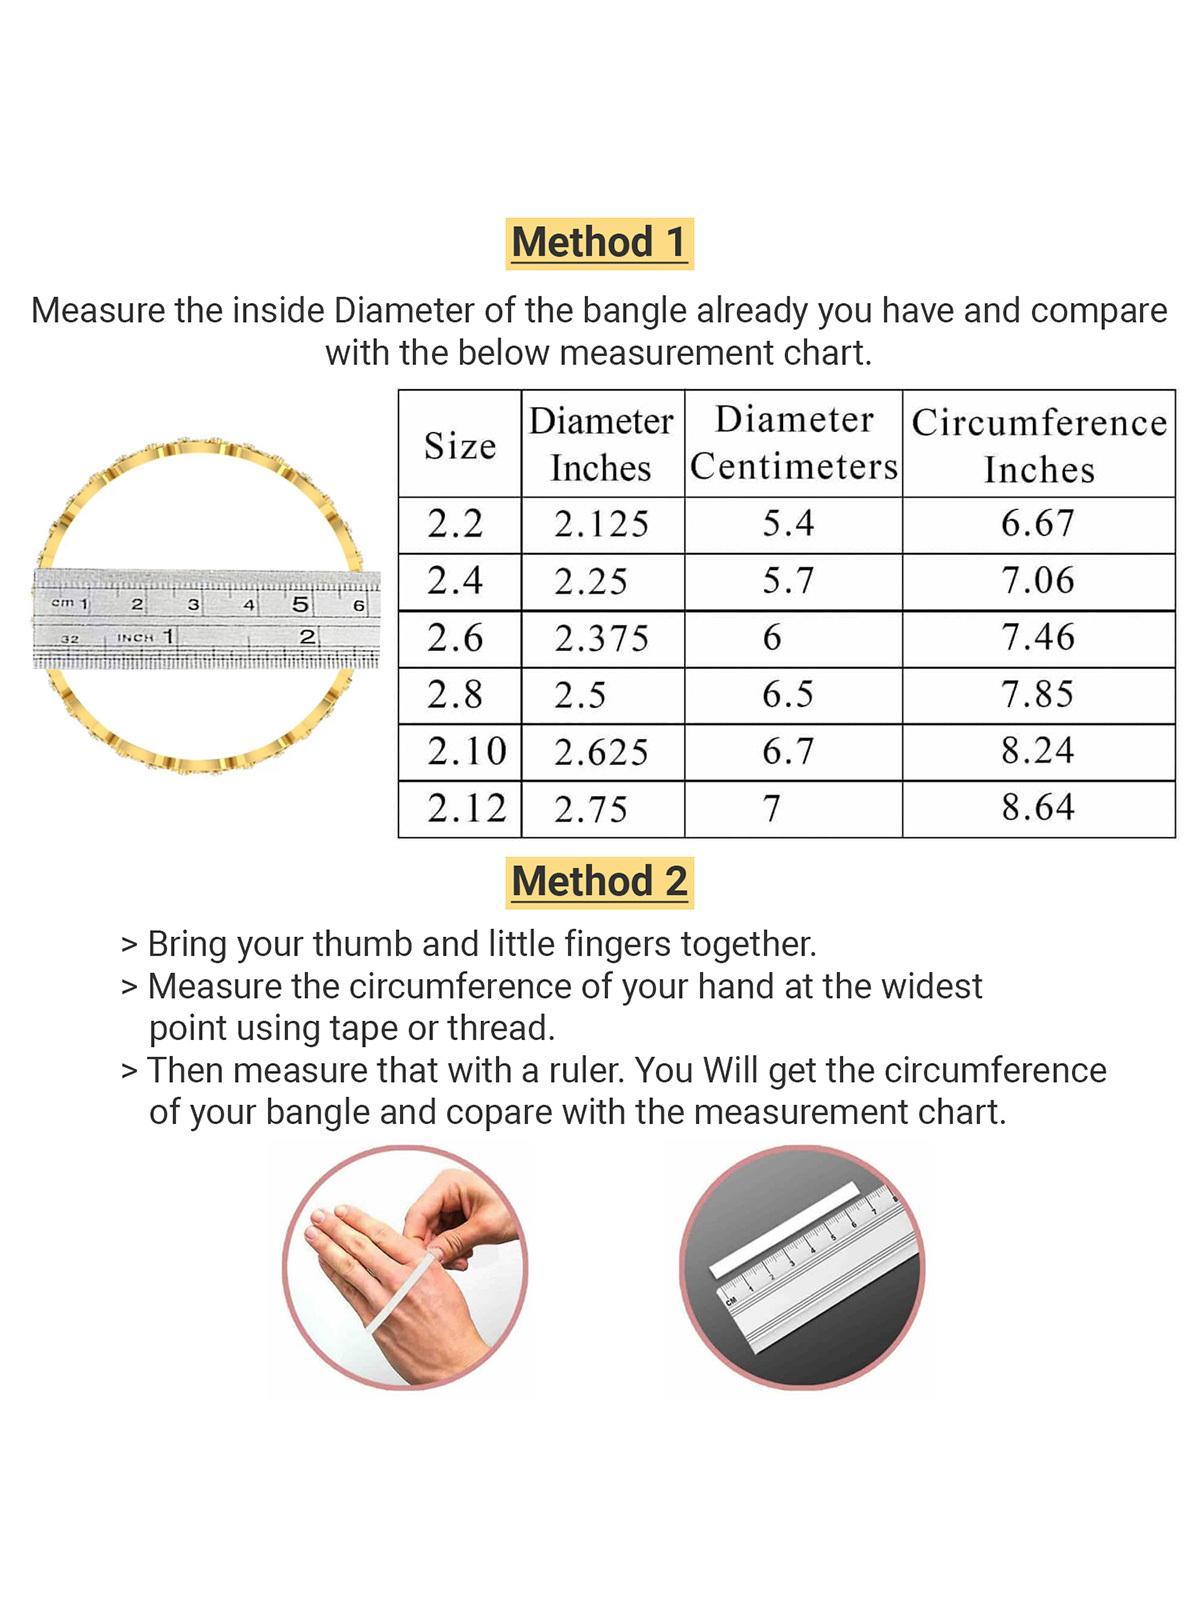
Sukkhi Indian Bridal Stylish Gold Plated Red And Green Bracelet Bangle Set Jewellery for Women & Girls | Set of 6 Latest Design | Birthday Anniversary Gift for Women|B105889_2.8
Type: Bracelets & Bangles
Brand: Sukkhi
Price: Rs. 372
 Drape yourself in elegance with the Sukkhi Indian Bridal Stylish Gold Plated Bracelet Bangle Set for Women & Girls. This set of six exudes bridal allure with its captivating blend of red and green, showcasing the latest design trends. The gold-plated finish adds an opulent touch to any ensemble. Sized at 2.4, 2.6 and 2.8, these bracelets make for a perfect birthday or anniversary gift, celebrating cultural richness and timeless beauty for the special women in your life with a set that's both bridal-inspired and versatile.Disclaimer:There may be slight variation in shade and colour due to photographic effects and monitor settings
Included: 6 Bangles